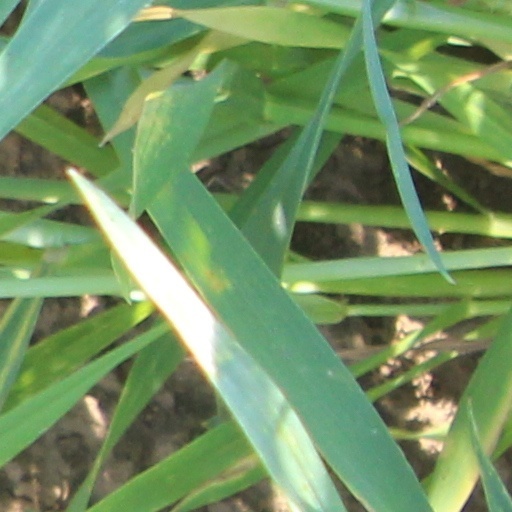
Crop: wheat